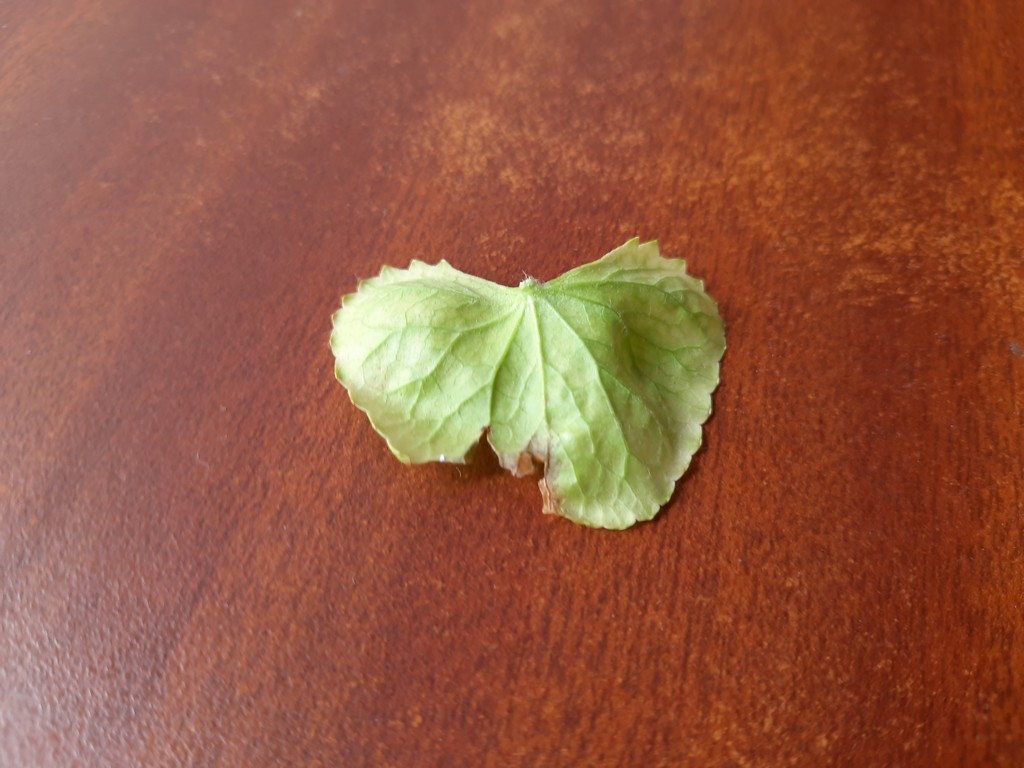
Label: Unhealthy